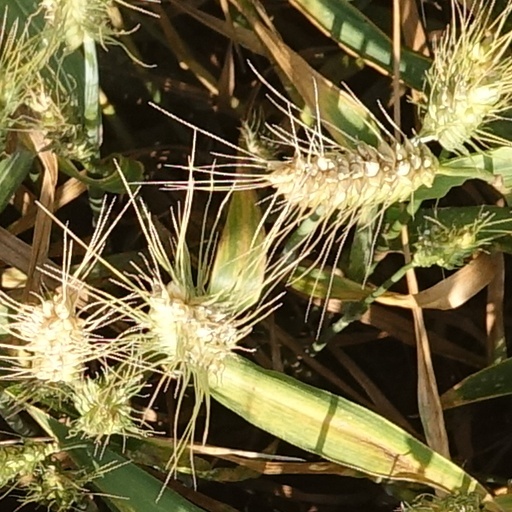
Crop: wheat